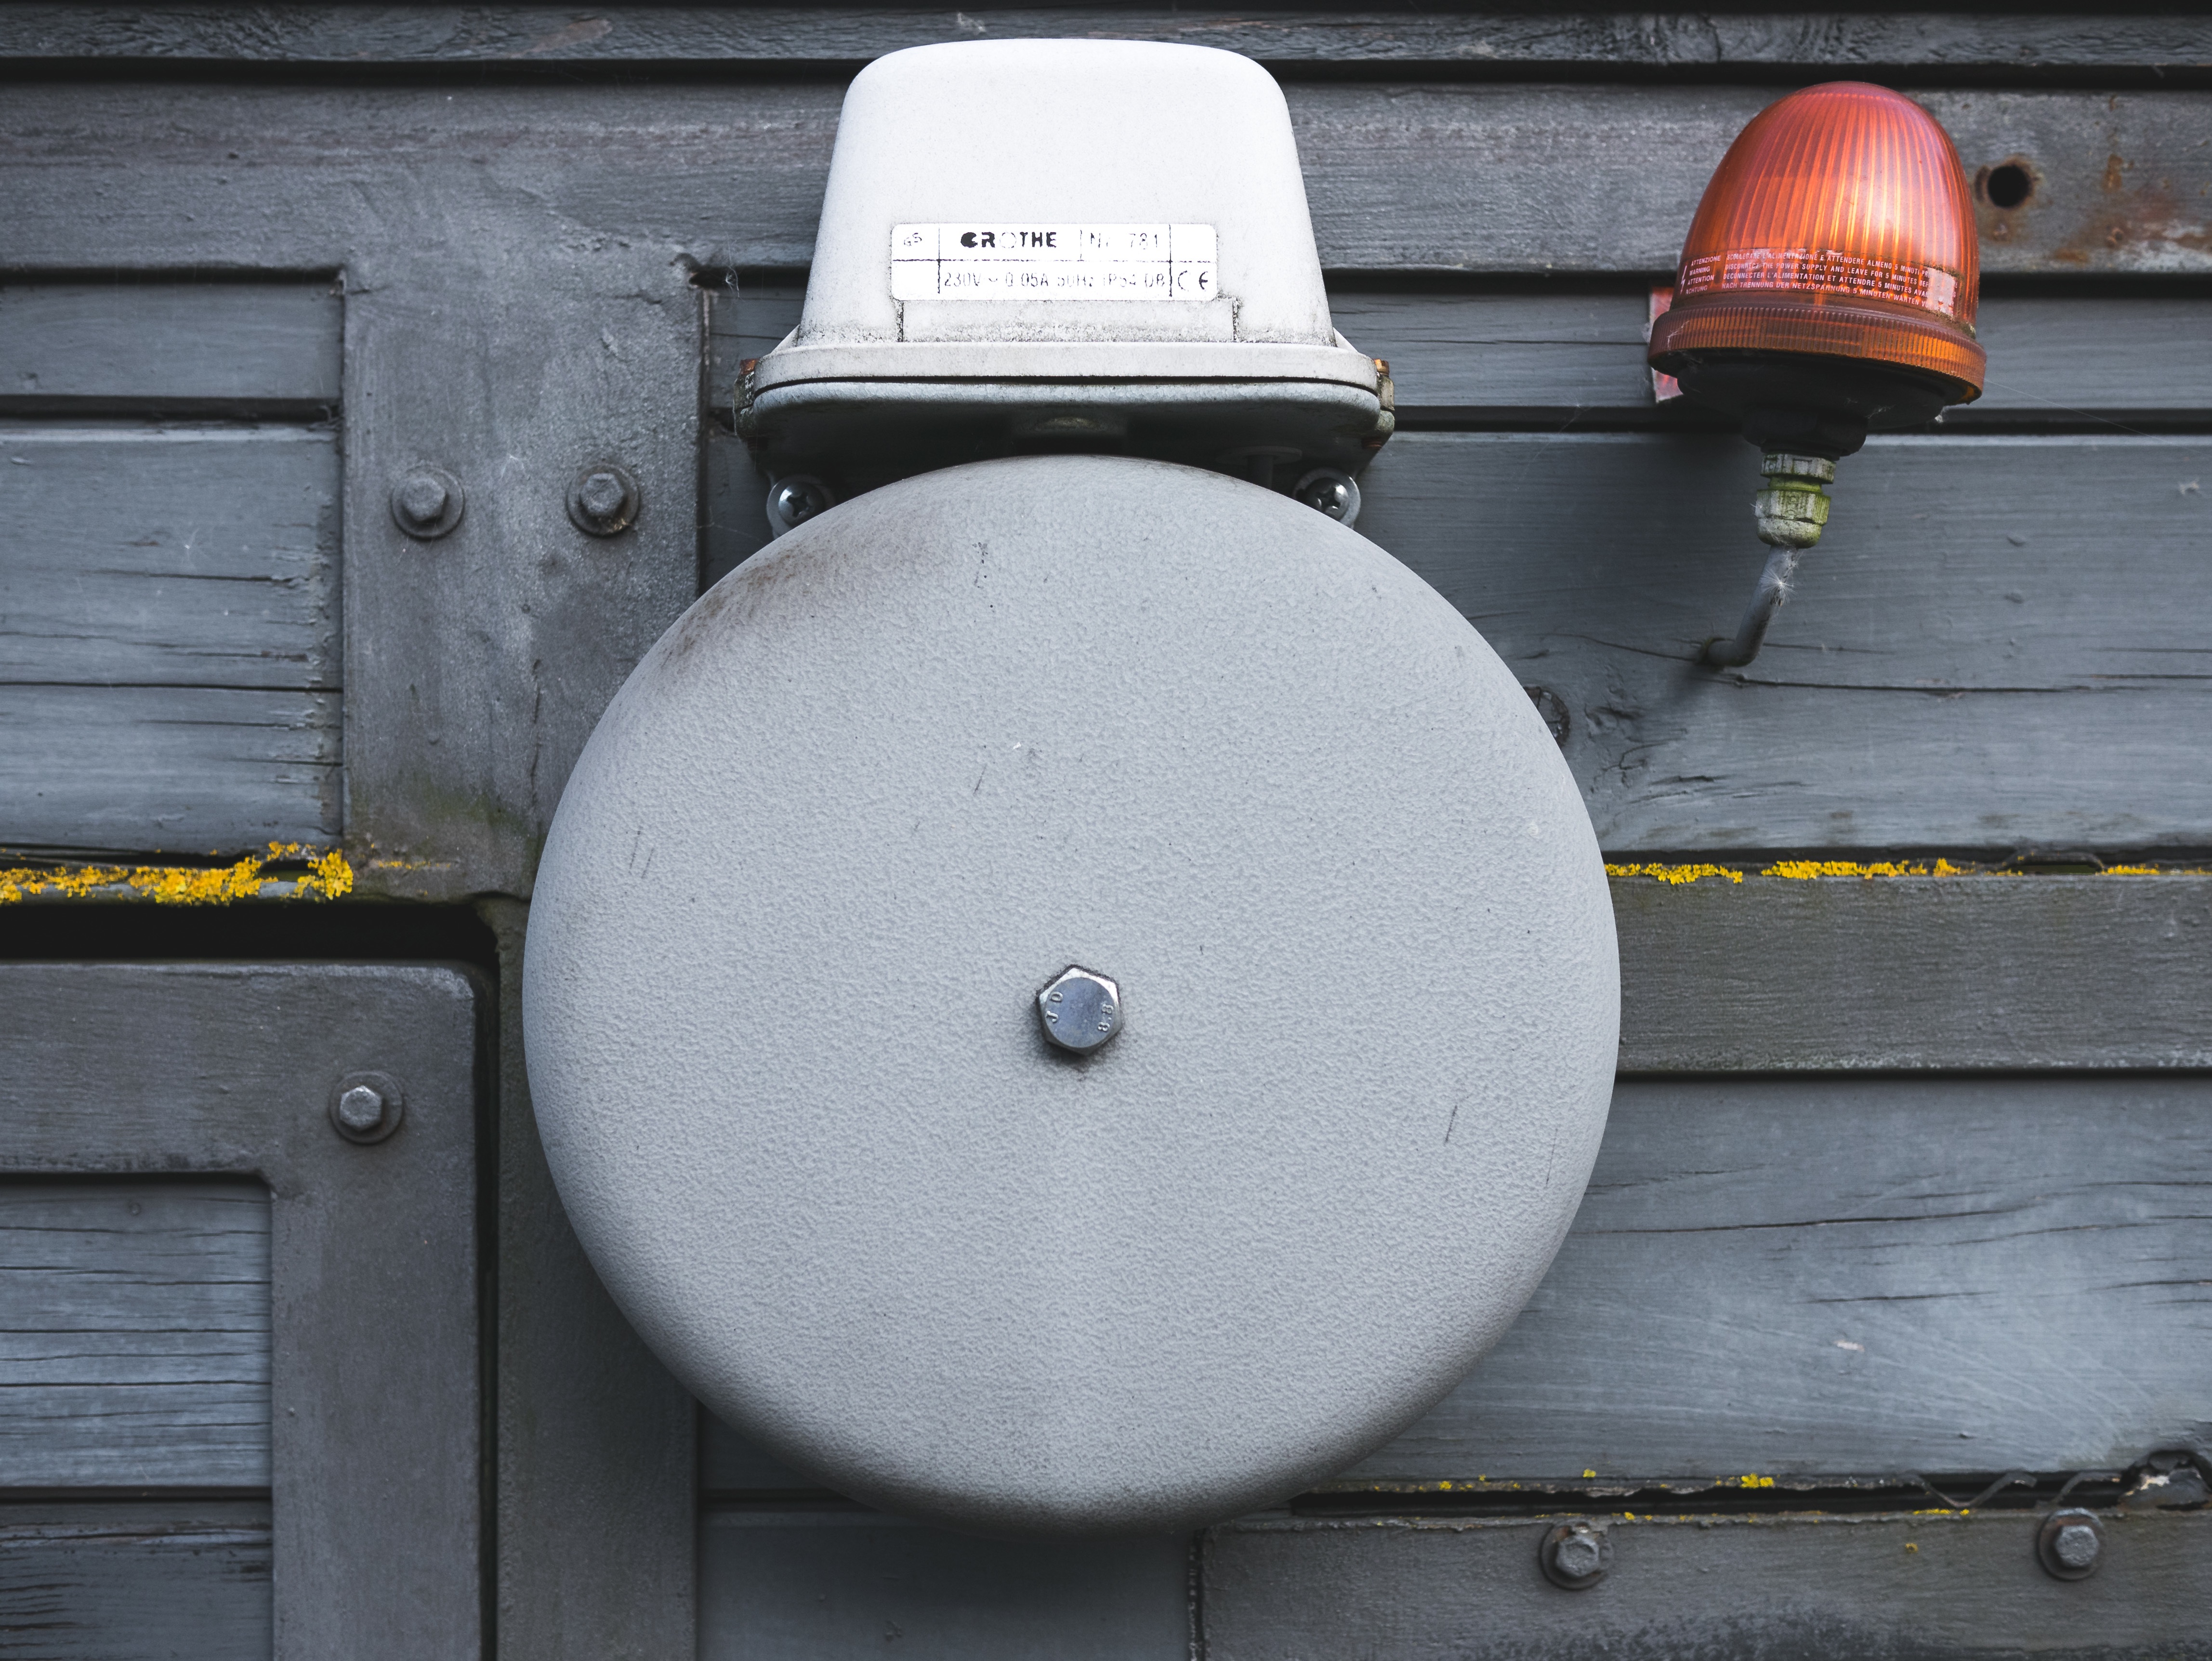
white, wheel, lighting, man made object